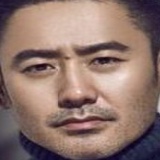
diễn viên Ngô Tú Ba